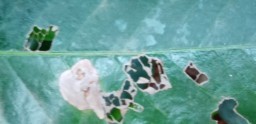
Label: Miner